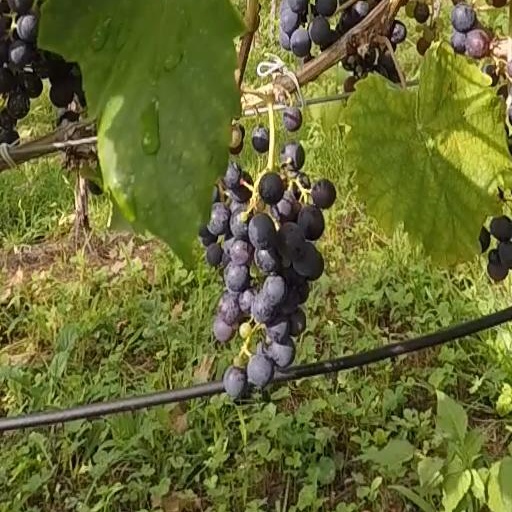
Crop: grape